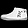
Label: Ankle boot